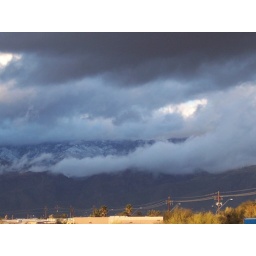
look at the snow clouds around the mountains